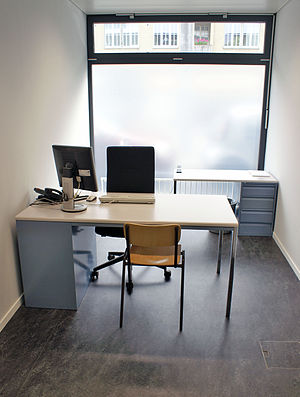
Forhør
Et forhørslokale på en schweizisk politistation
Forhør er en form for udspørgen eller afhøring som udføres af myndigheder for at frembringe information.